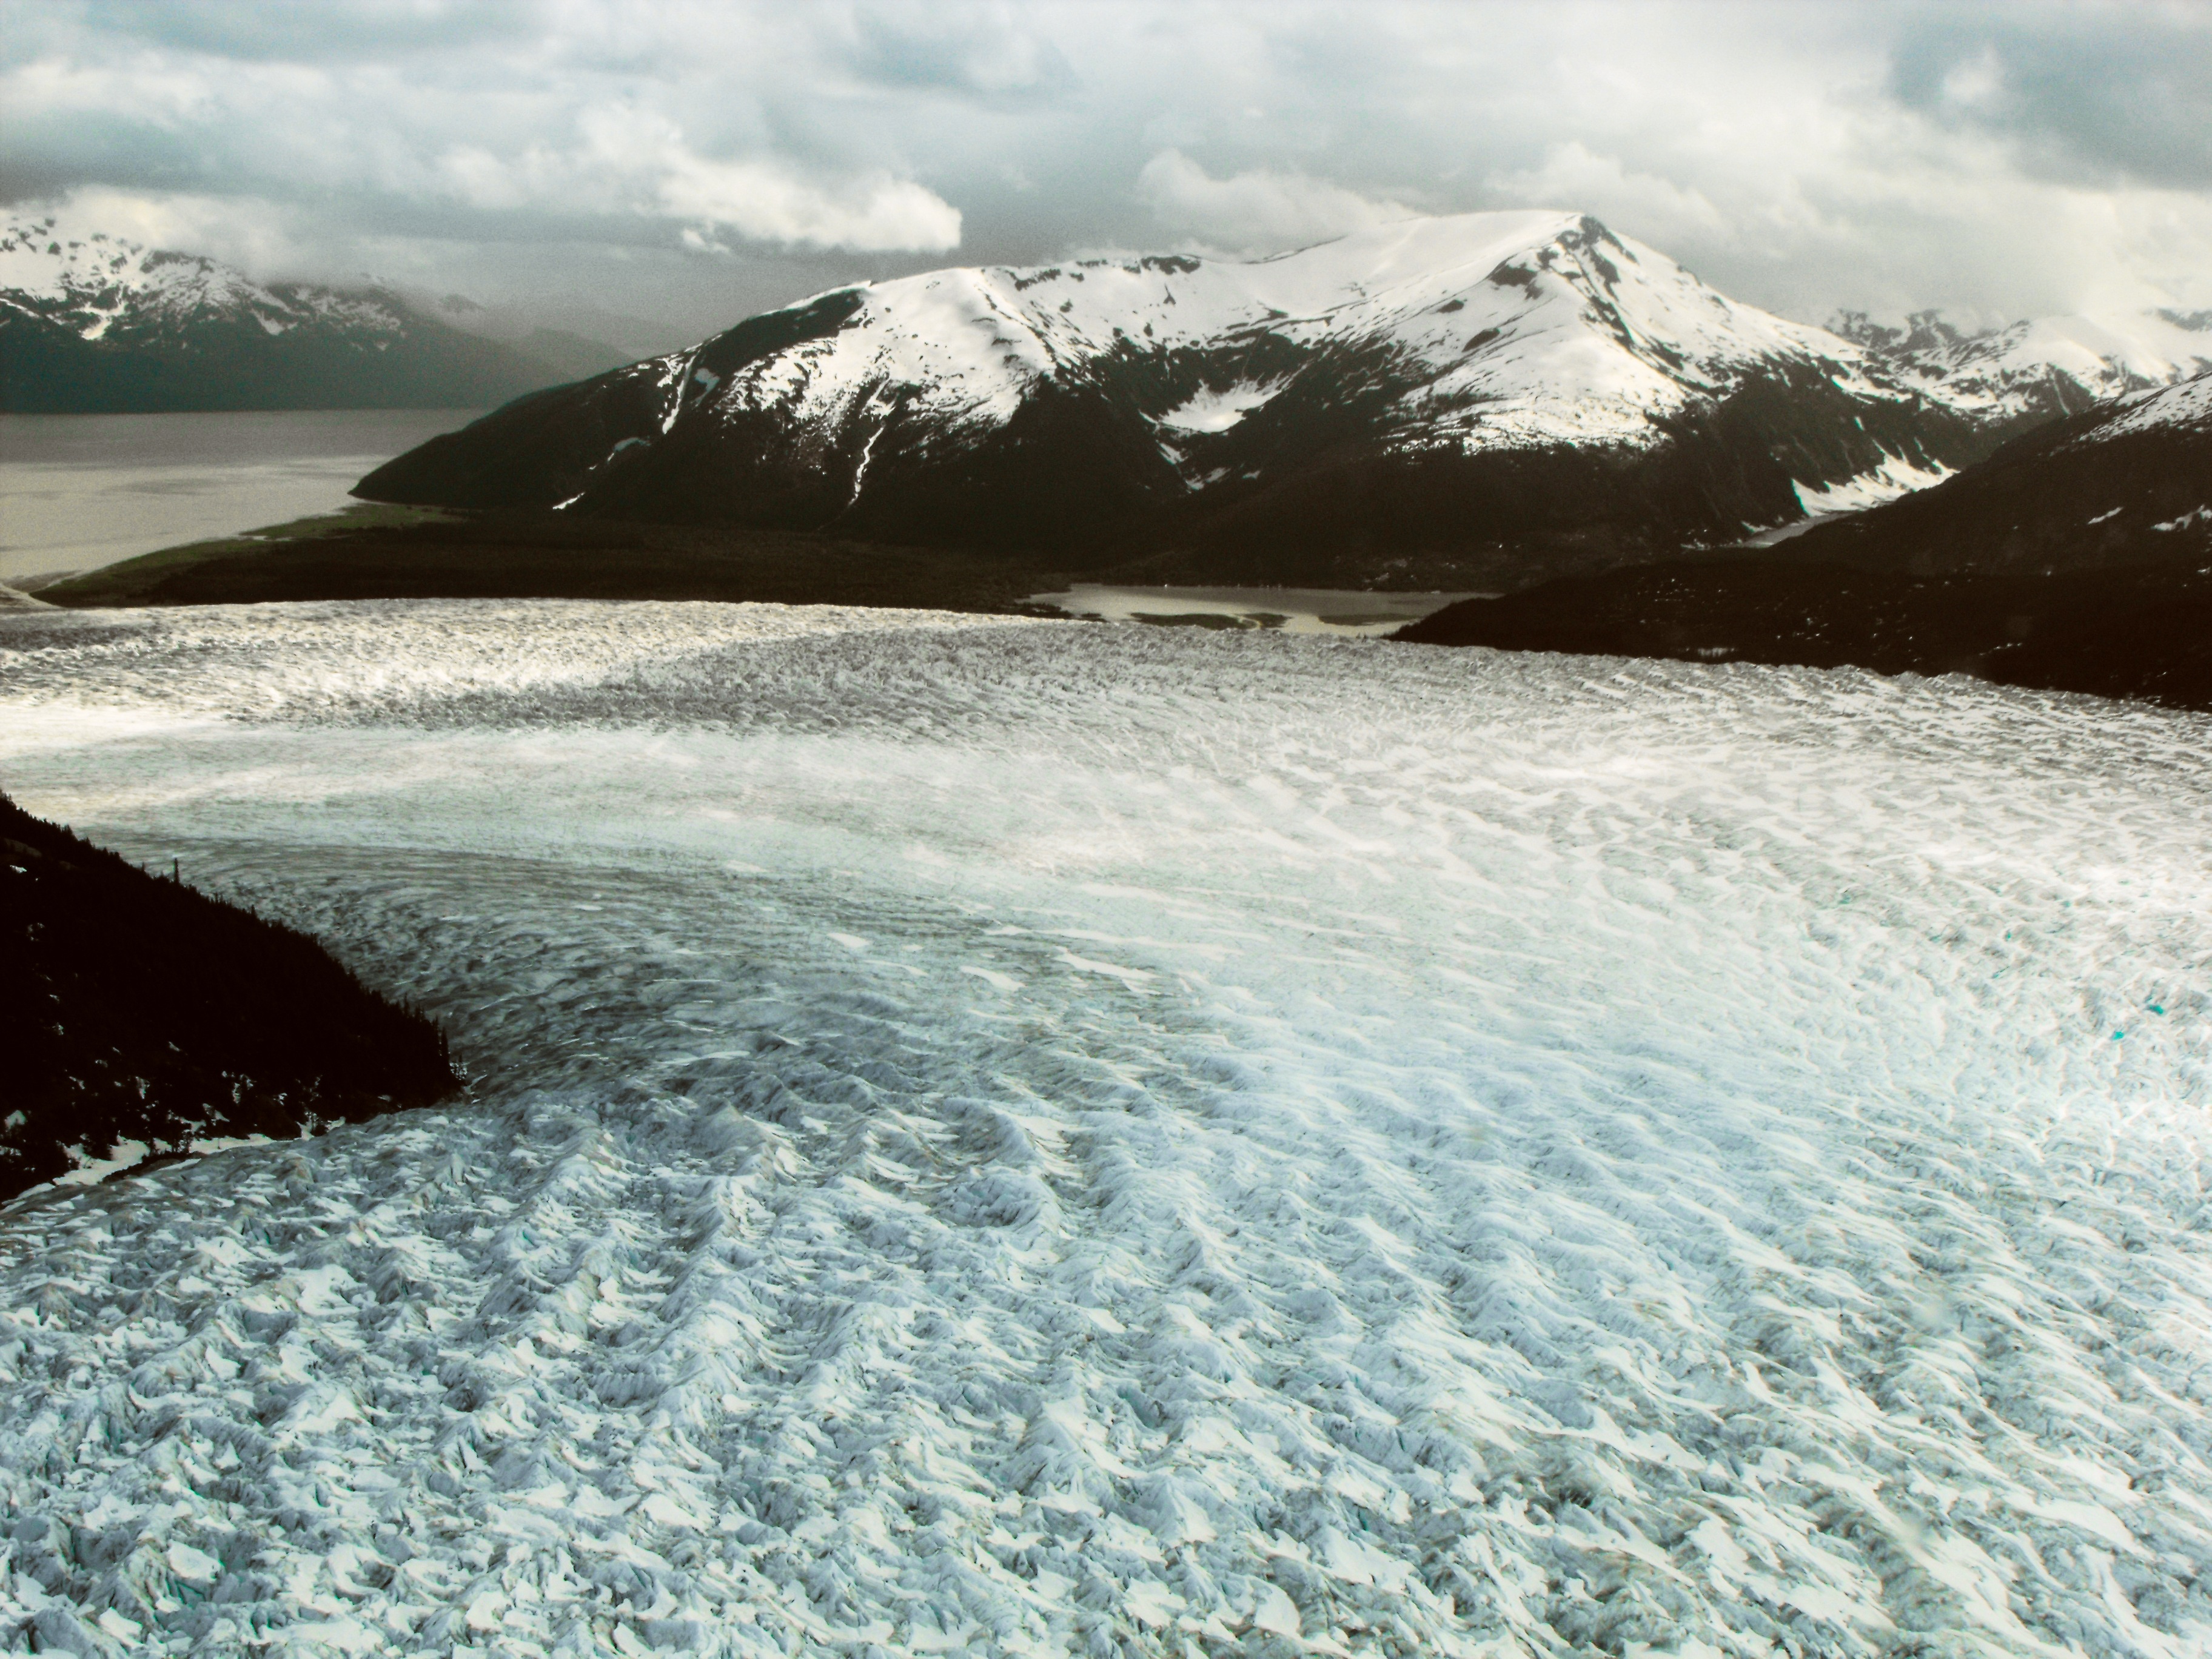
landscape, water, nature, outdoor, mountain, snow, cold, winter, sky, white, lake, mountain range, panorama, travel, ice, glacier, natural, park, blue, fjord, arctic, tourism, iceberg, national, north, plateau, loch, moraine, landform, arctic ocean, geographical feature, mountainous landforms, glacial landform, geological phenomenon